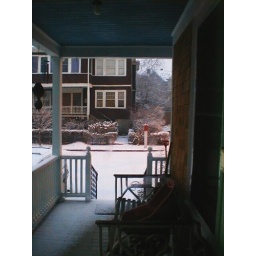
The view out of the door of the Smith family's home in Brookline, Mass. I stayed at their home during eNarrative 6.